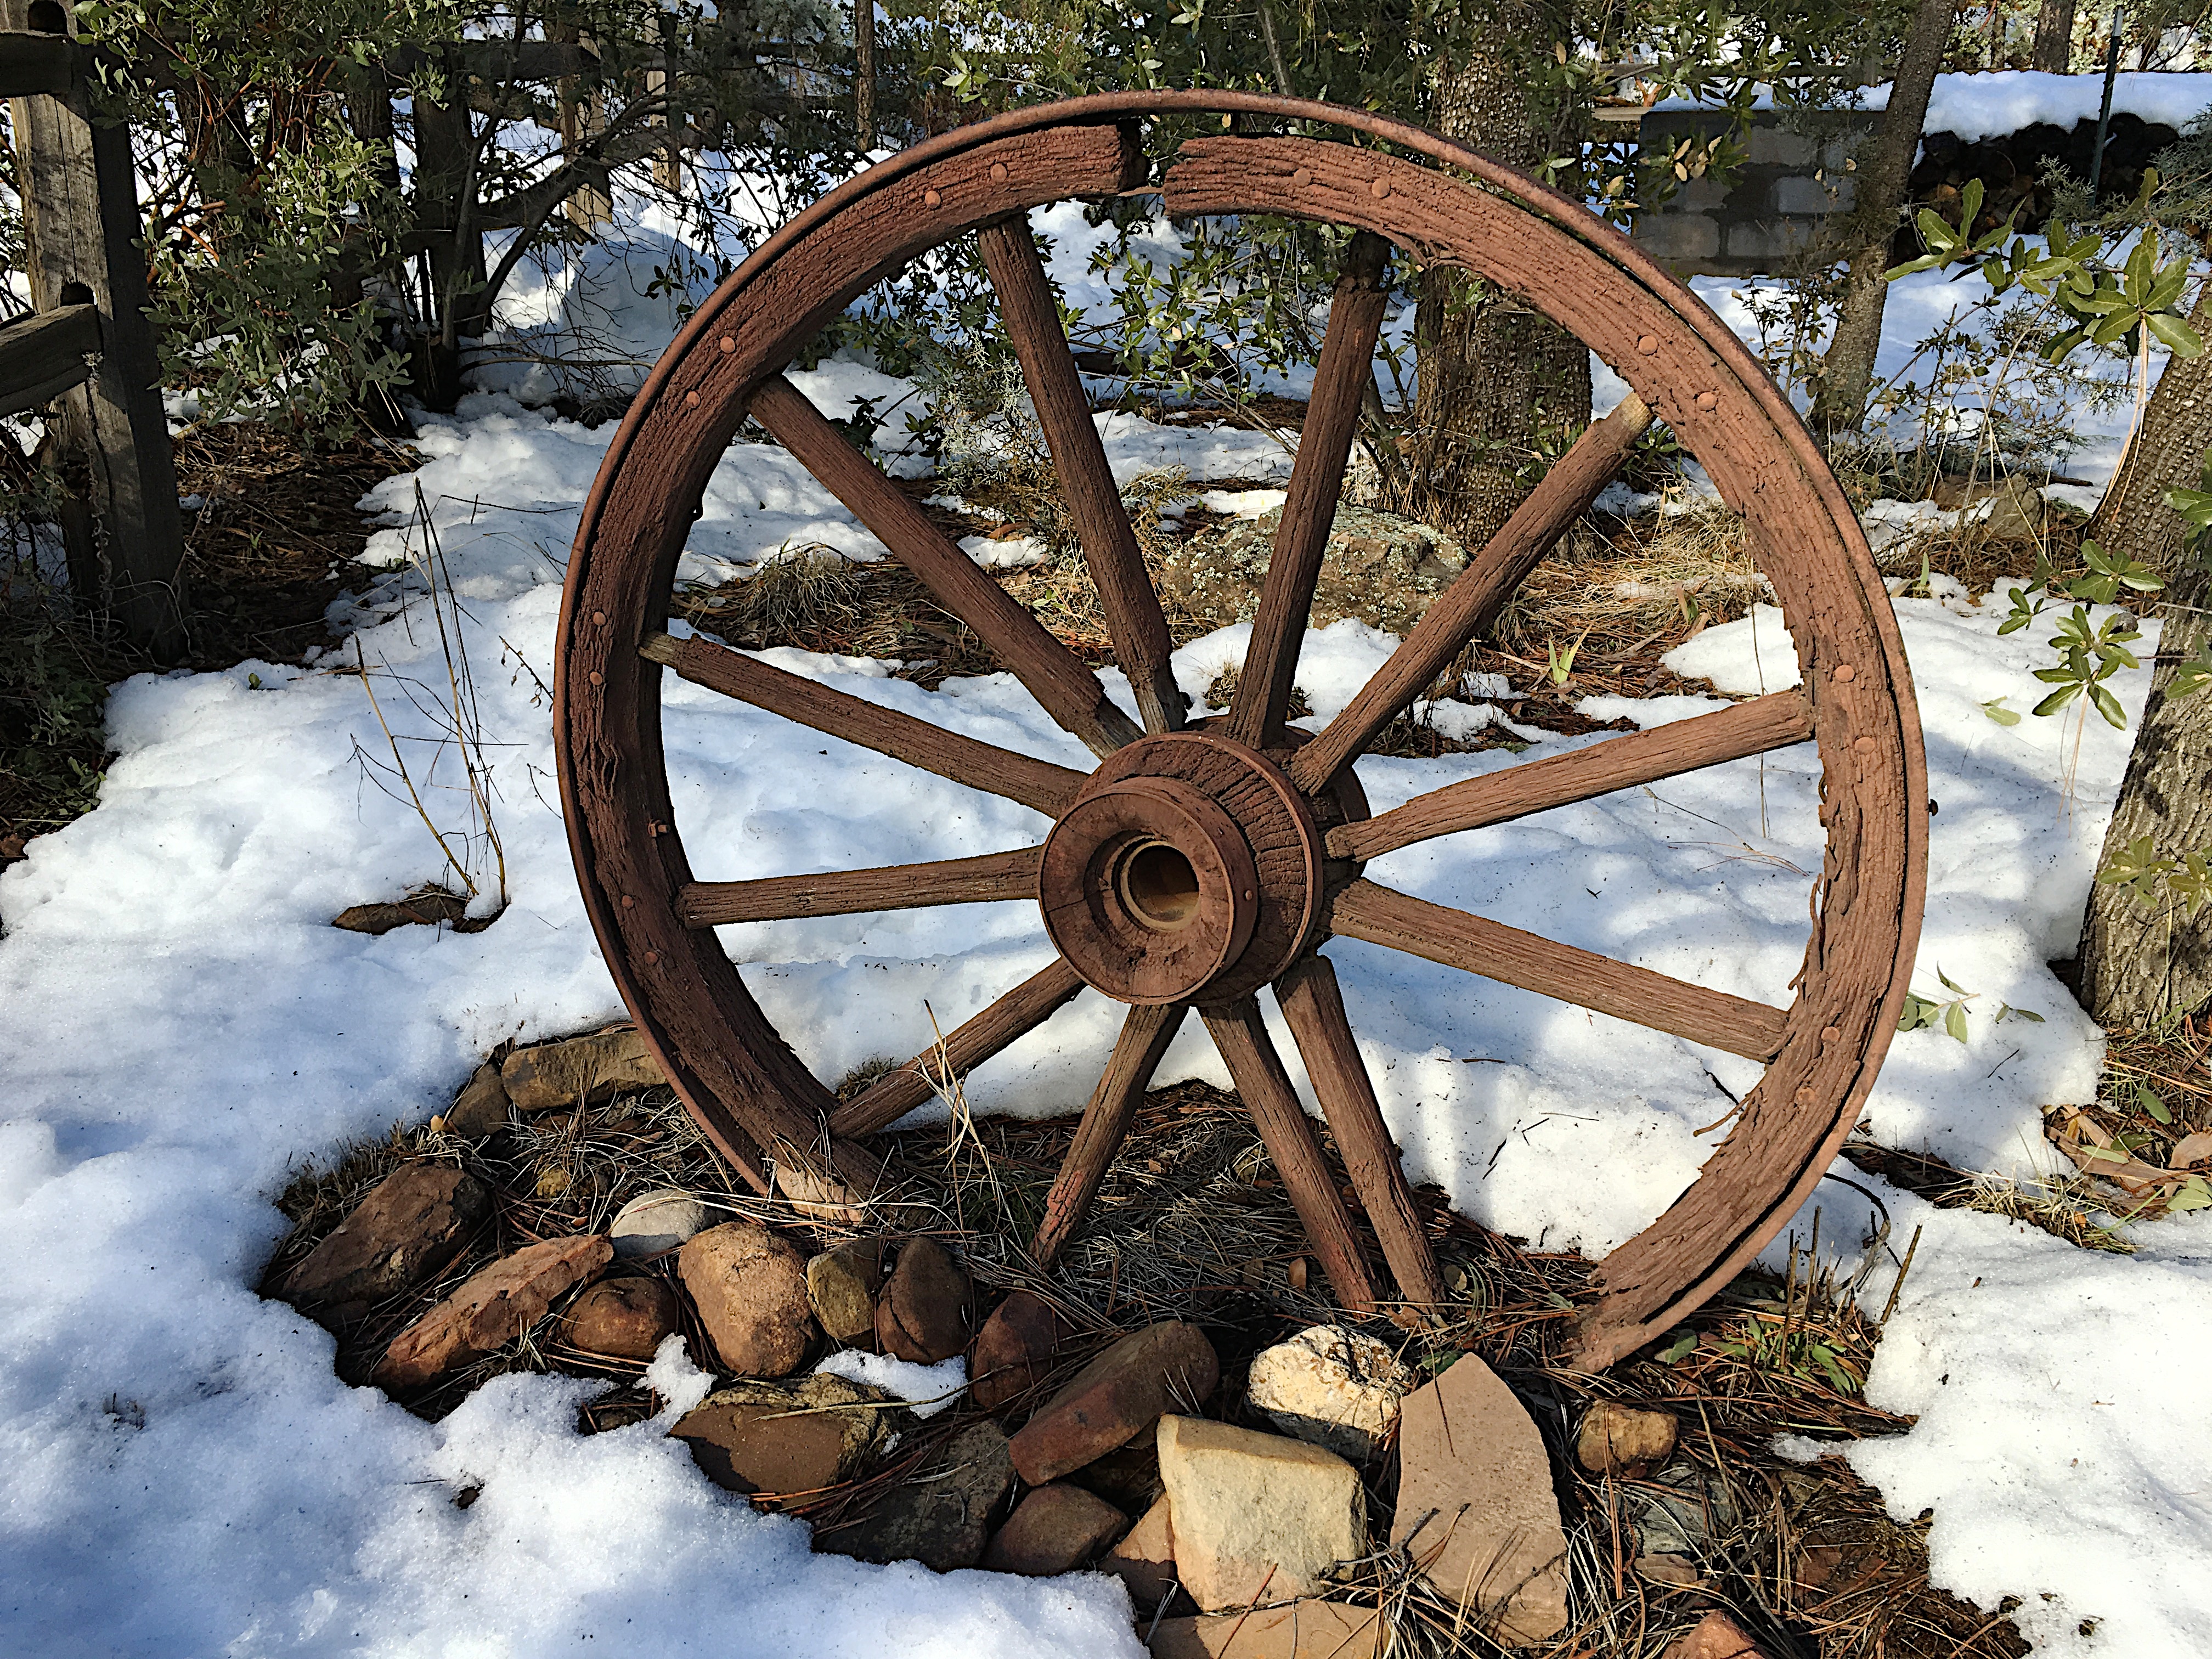
snow, winter, wood, wheel, vehicle, sculpture